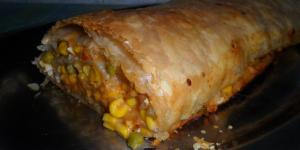
arrollado de choclo